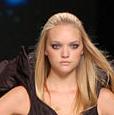
Age: 19